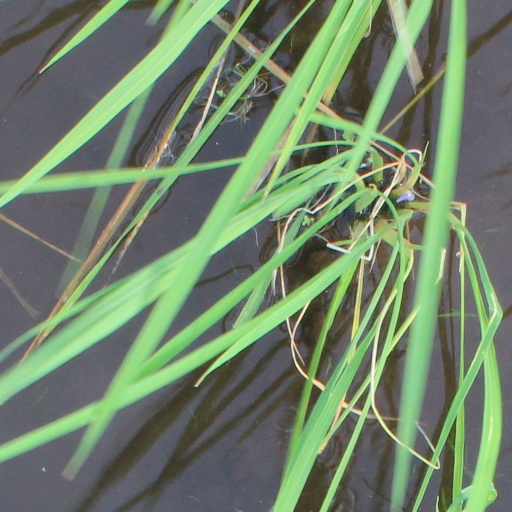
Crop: rice